It Was She Who Wanted It!

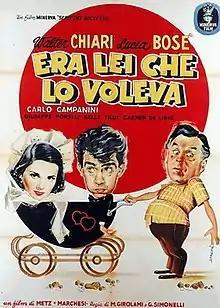

It Was She Who Wanted It! (Italian: Era lei che lo voleva!) is a 1953 Italian comedy film directed by Marino Girolami and starring Walter Chiari, Lucia Bosè and Carlo Campanini. The film's sets were designed by the art director Alberto Boccianti. It involves the emotional bickering between a psychiatrist and a rather brusque boxer.